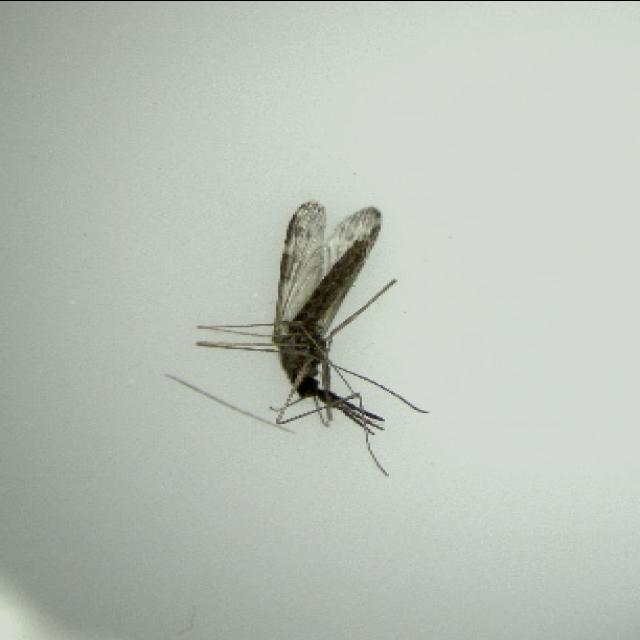
Species: anopheles_sinensis